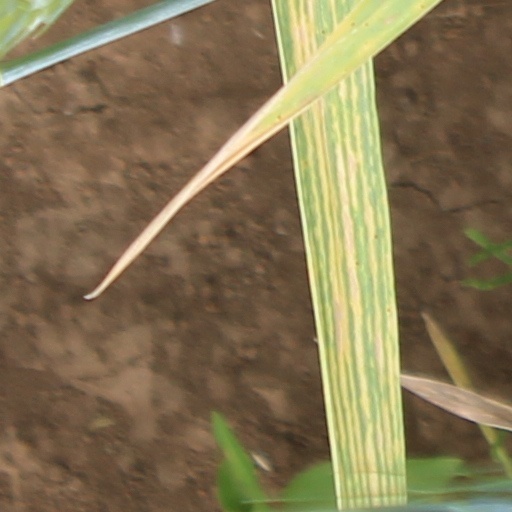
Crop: wheat